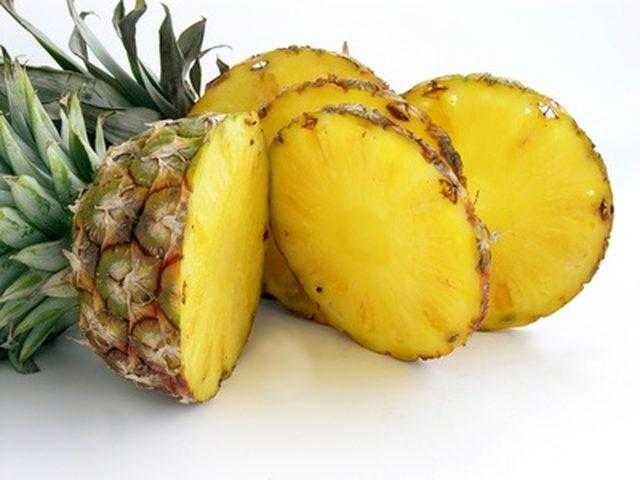
Label: Pineapple